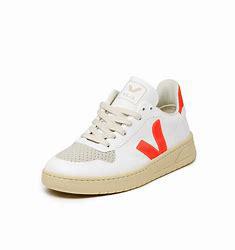
Brand: Veja
Model: V 10 CWL